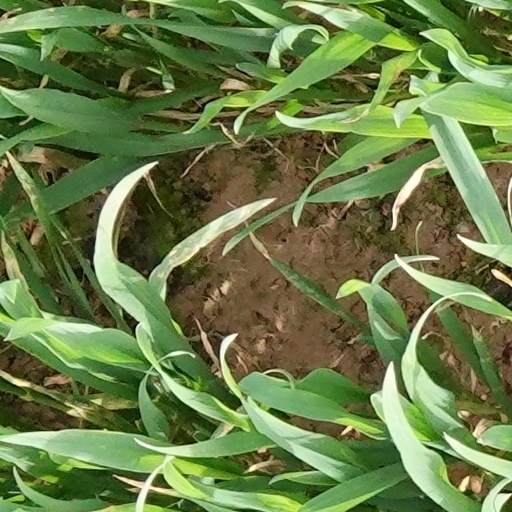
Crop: wheat